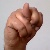
The image shows a hand gesture representing the letter 'N' in Indian Sign Language.